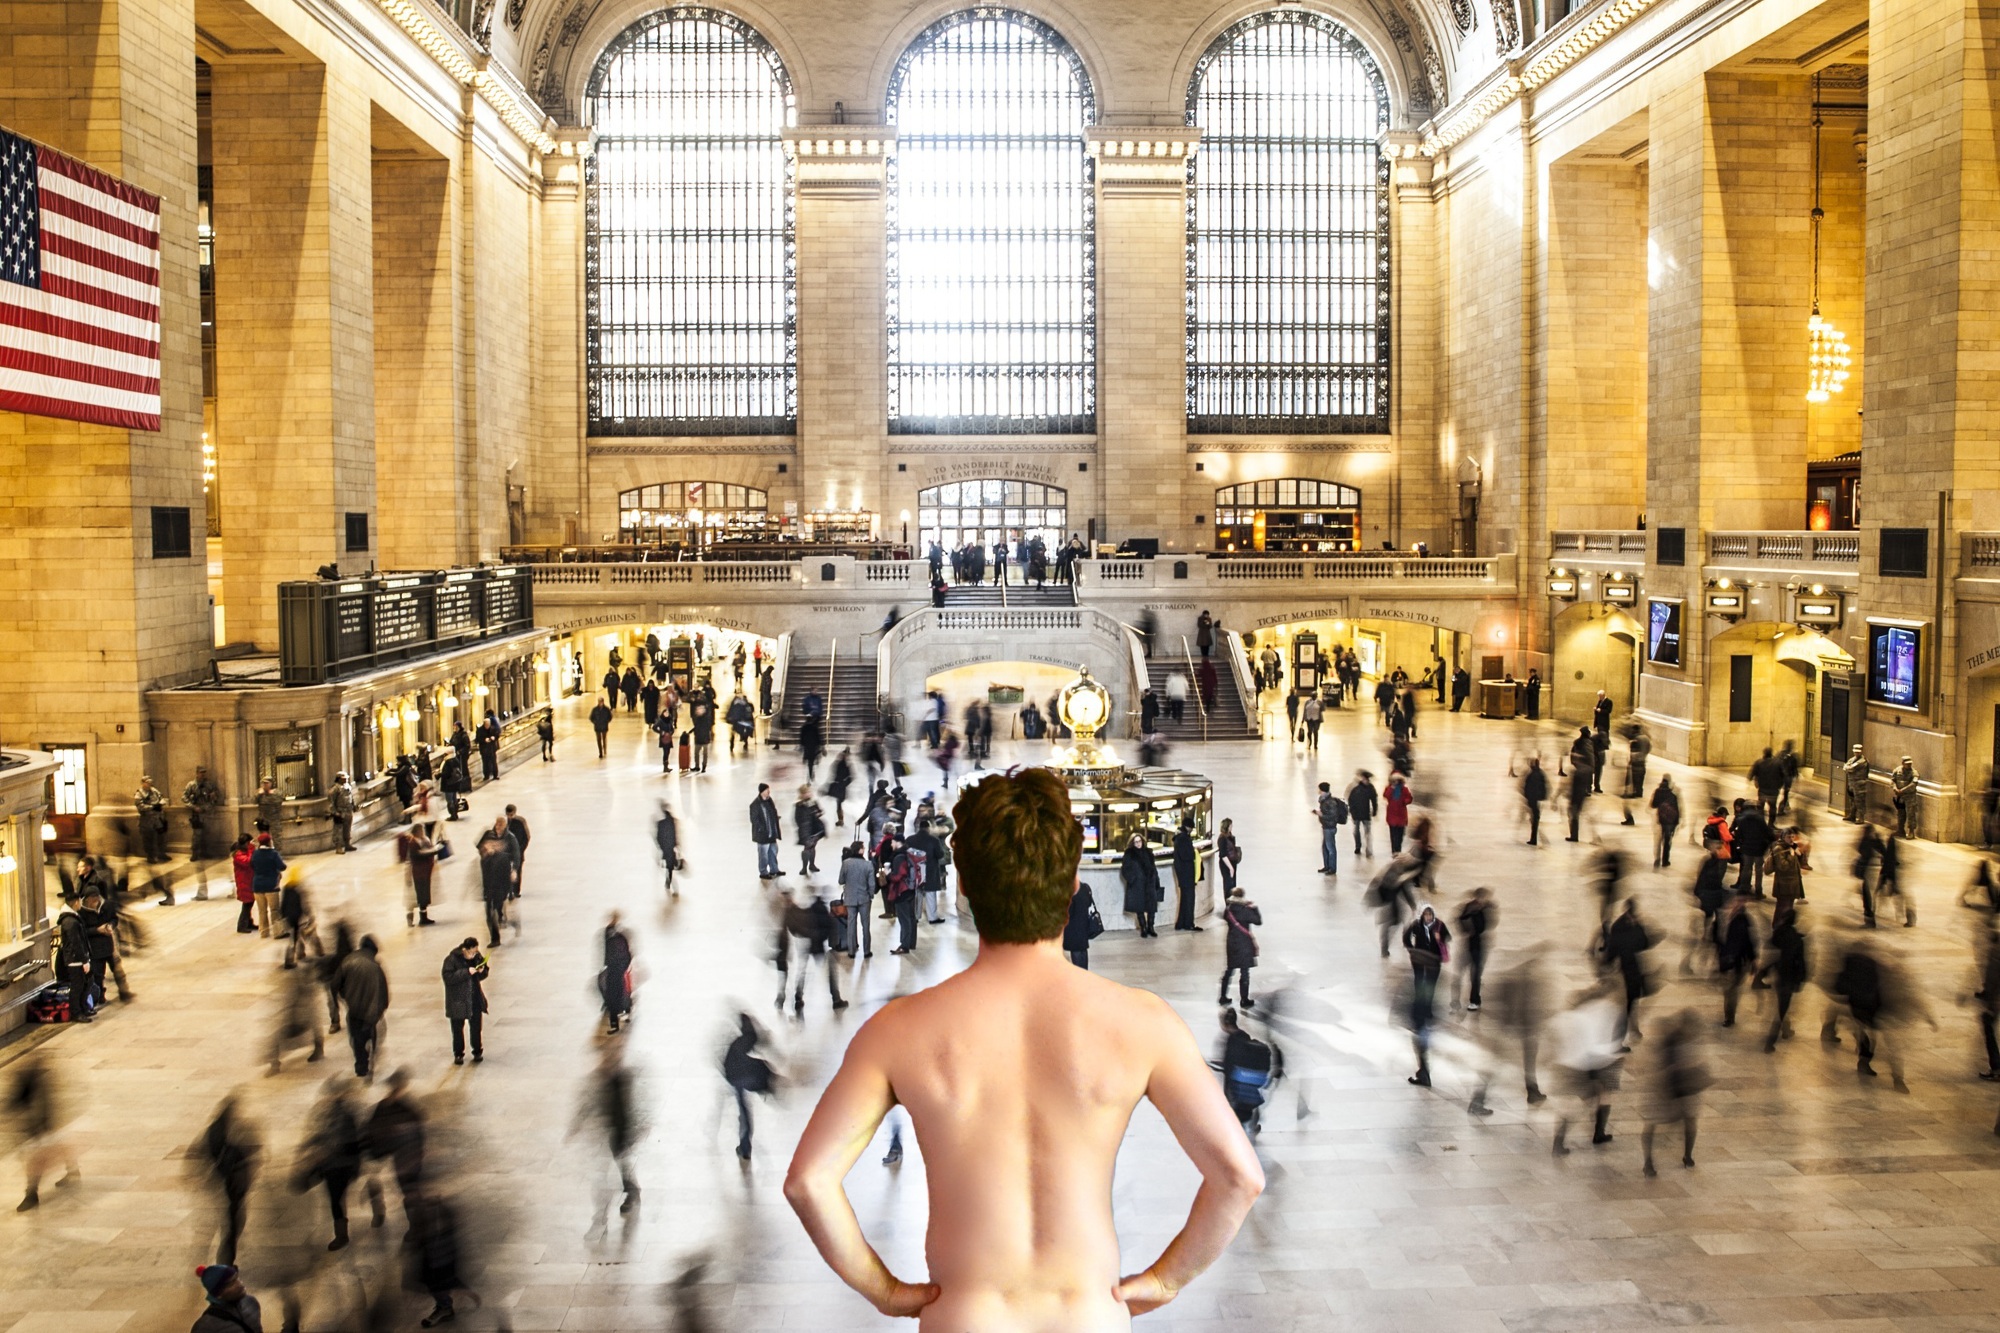
building, crowd, plaza, shopping, exposed, exposure, reveal, tourist attraction, vulnerable, retail, shopping mall, revealed, uncovered, expose, ice rink, uncover, disclosed, disclose, revealing